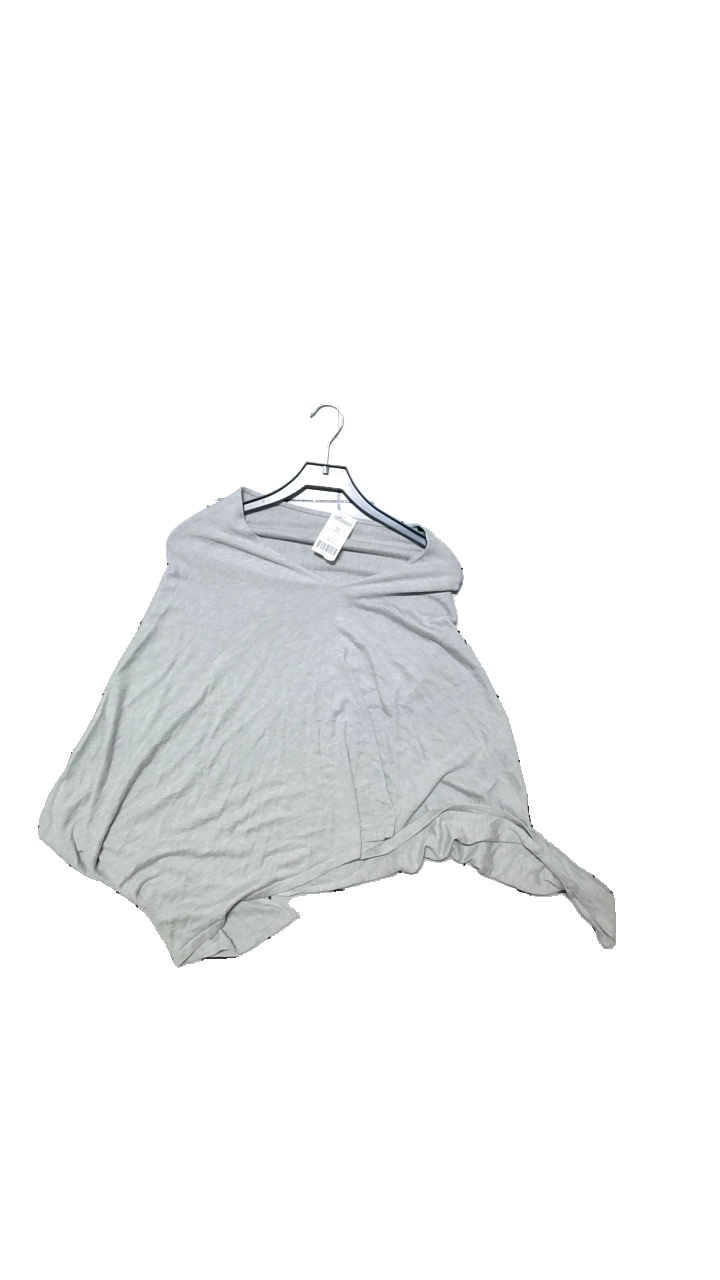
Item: Top (Ladies)
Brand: Missing
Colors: Grey
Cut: Regular
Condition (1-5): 4
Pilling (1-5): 5
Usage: Reuse
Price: <50